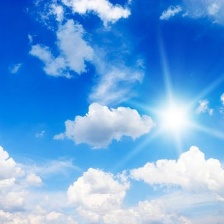
Cloud type: Cumulus